Pinewood derby

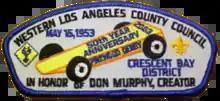
2003 patch honoring Don Murphy and celebrating the 50th anniversary of the derby

The first pinewood derby was held on at the Scout House in Manhattan Beach, California, by Cub Scout Pack 280C (the present Pack 713). The concept was created by the Pack's Cubmaster Don Murphy, and sponsored by the Management Club at North American Aviation.